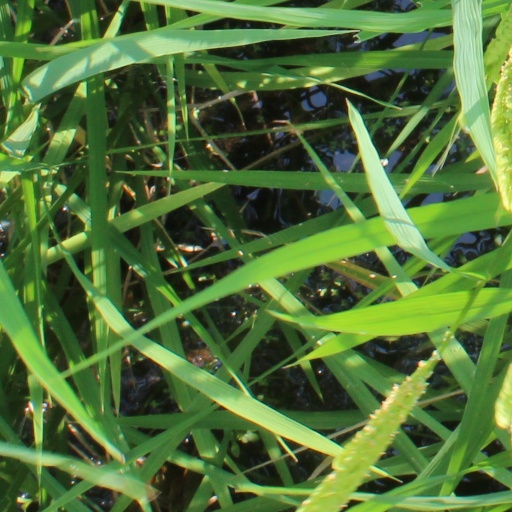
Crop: rice